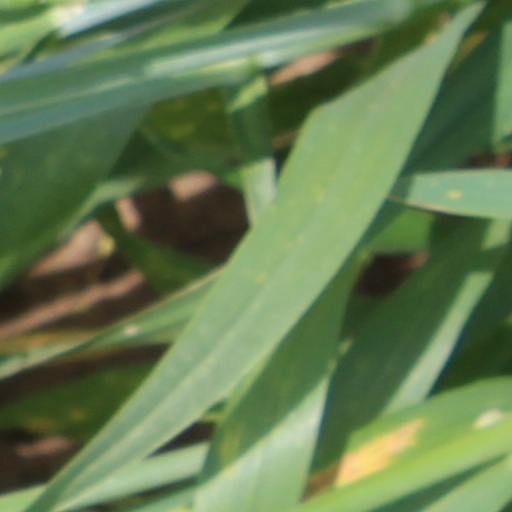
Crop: wheat